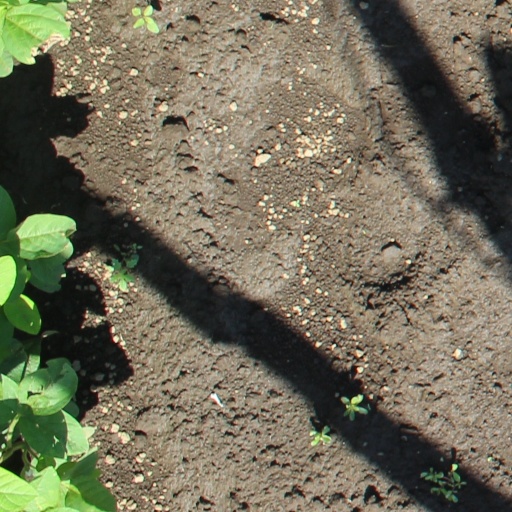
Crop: soybean